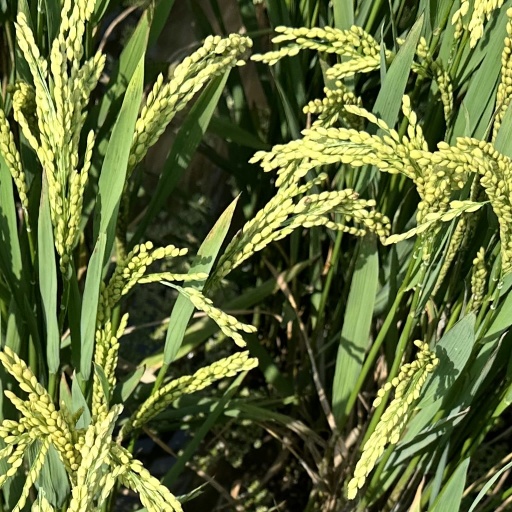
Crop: rice